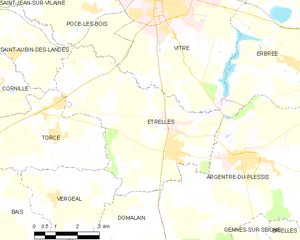
Étrelles est une commune française située dans le département d'Ille-et-Vilaine en région Bretagne, peuplée de 2 543 habitants.